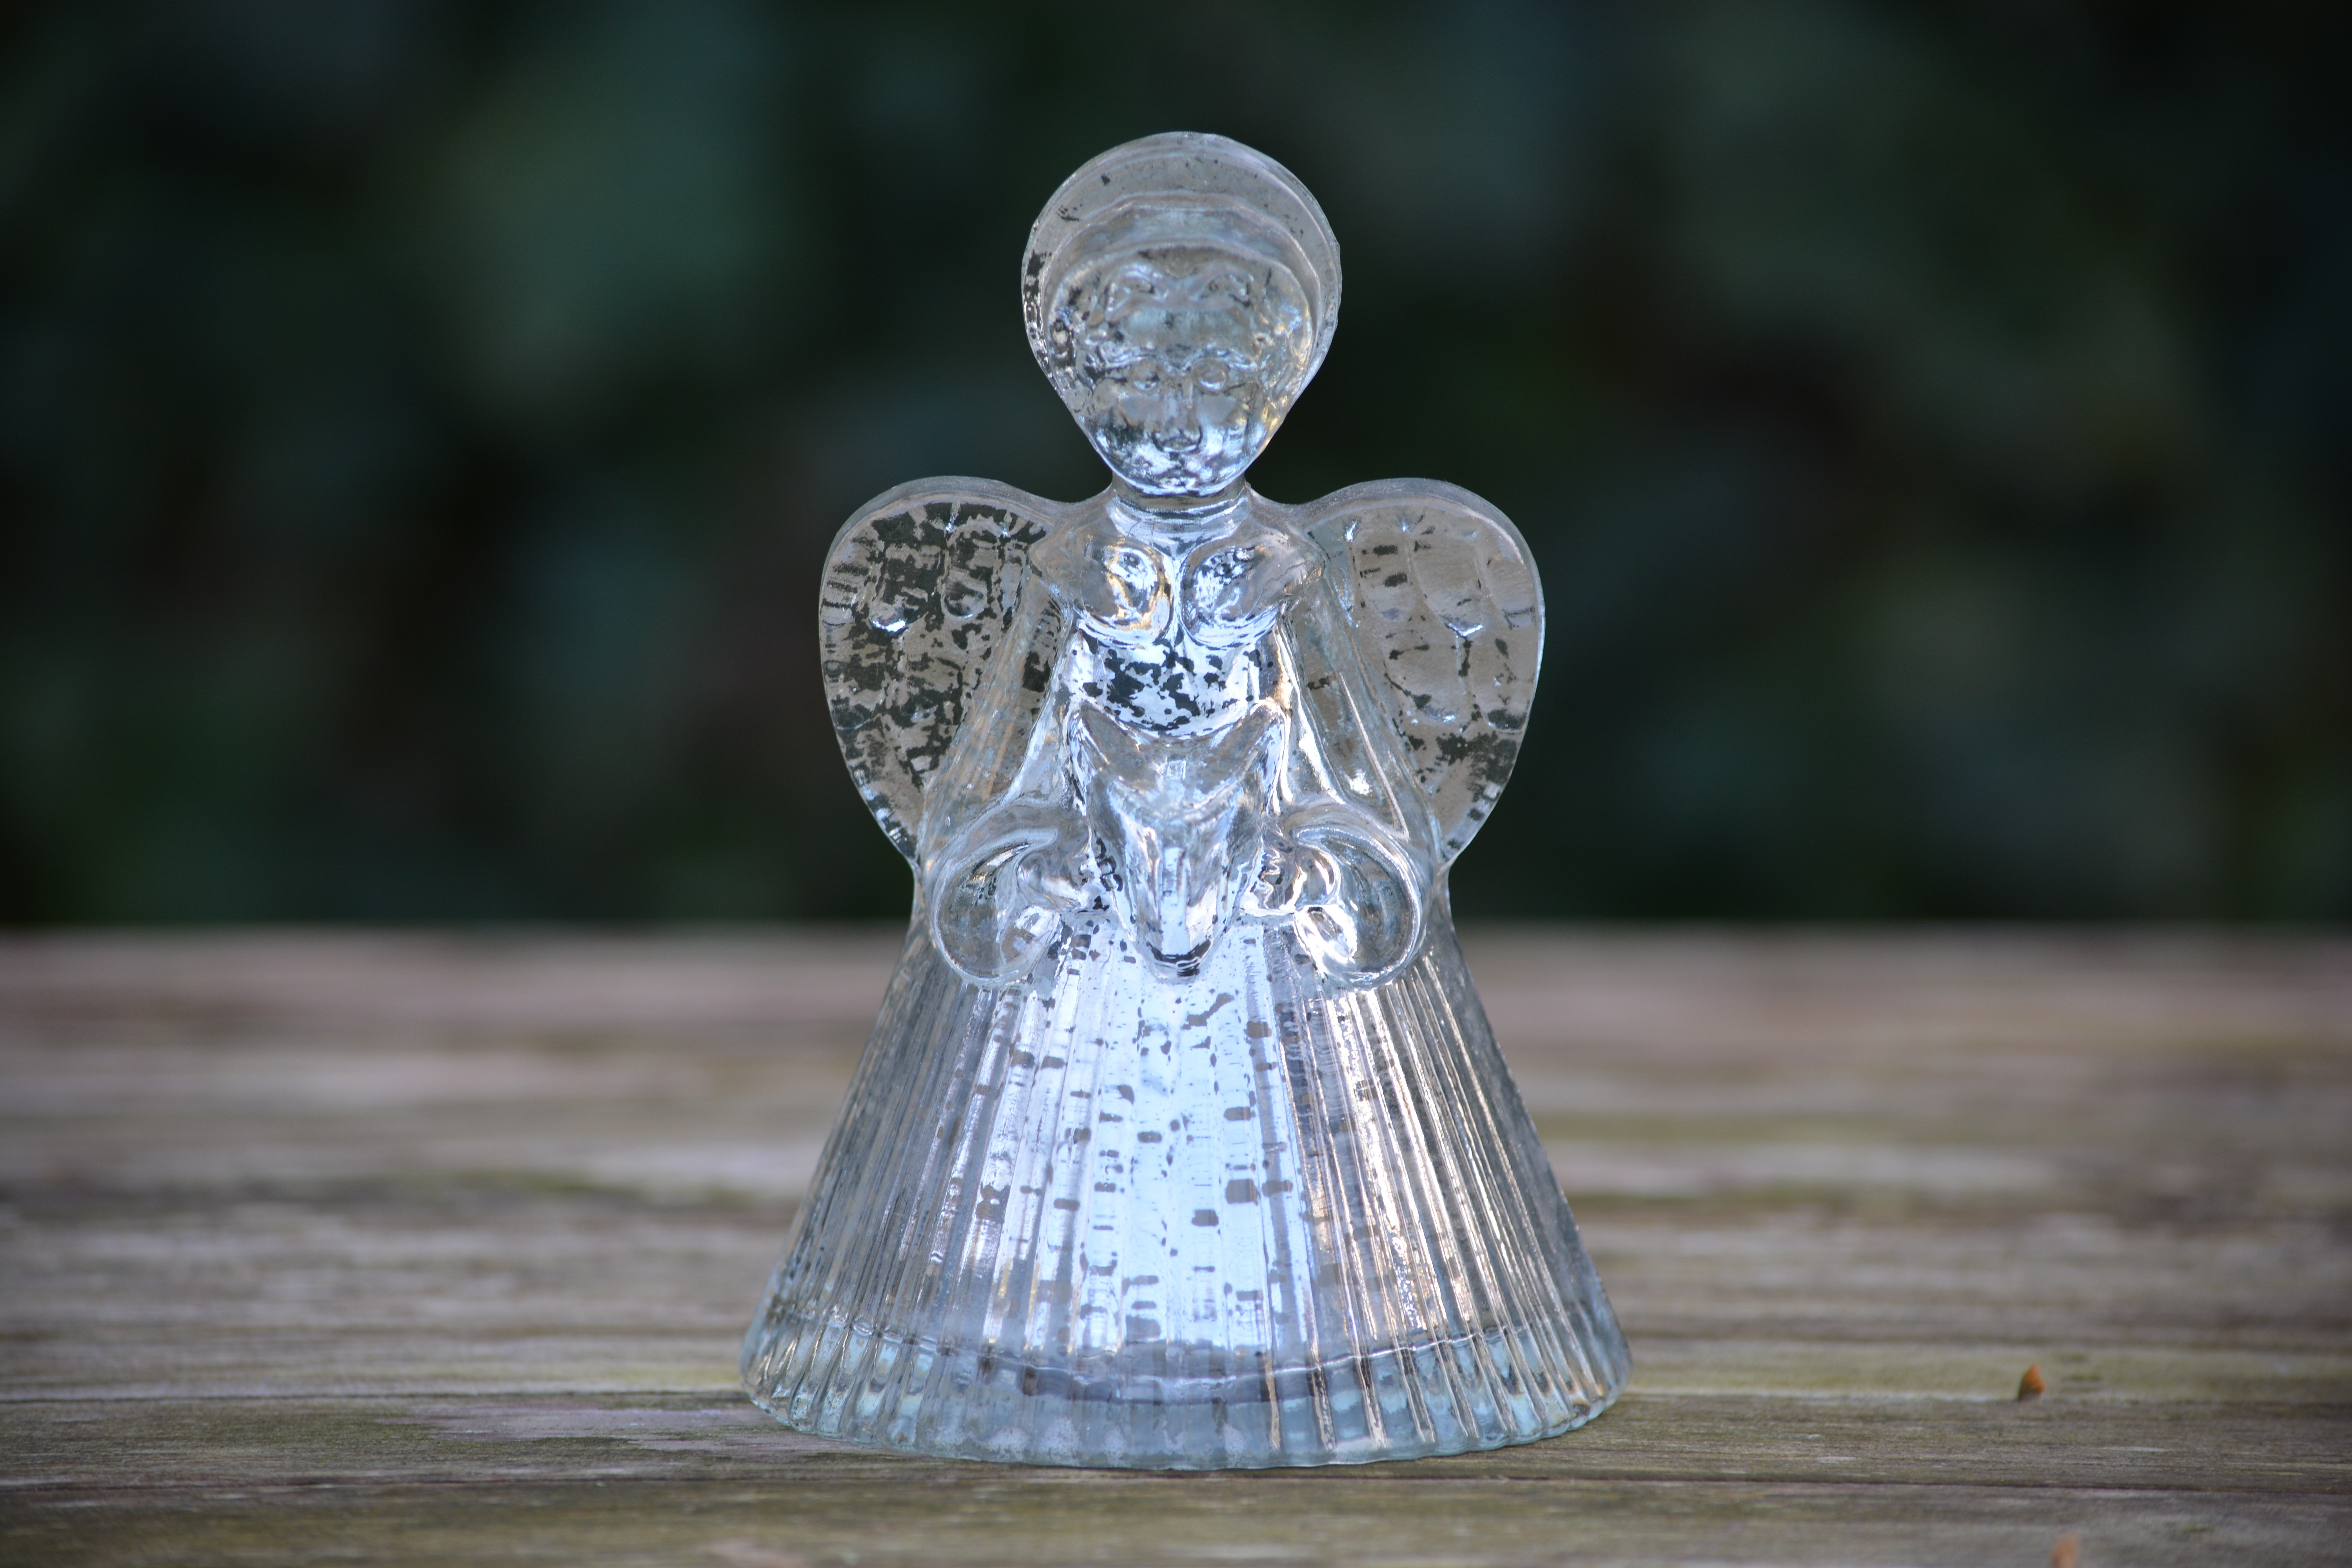
monument, statue, pray, sculpture, angel, silver, image, glassware